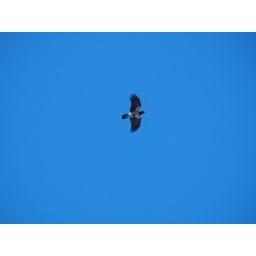
Flying crow in blue sky